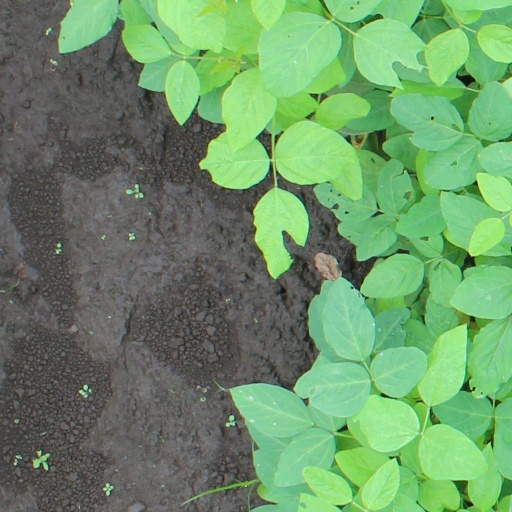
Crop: soybean